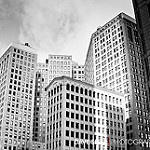
Label: buildings